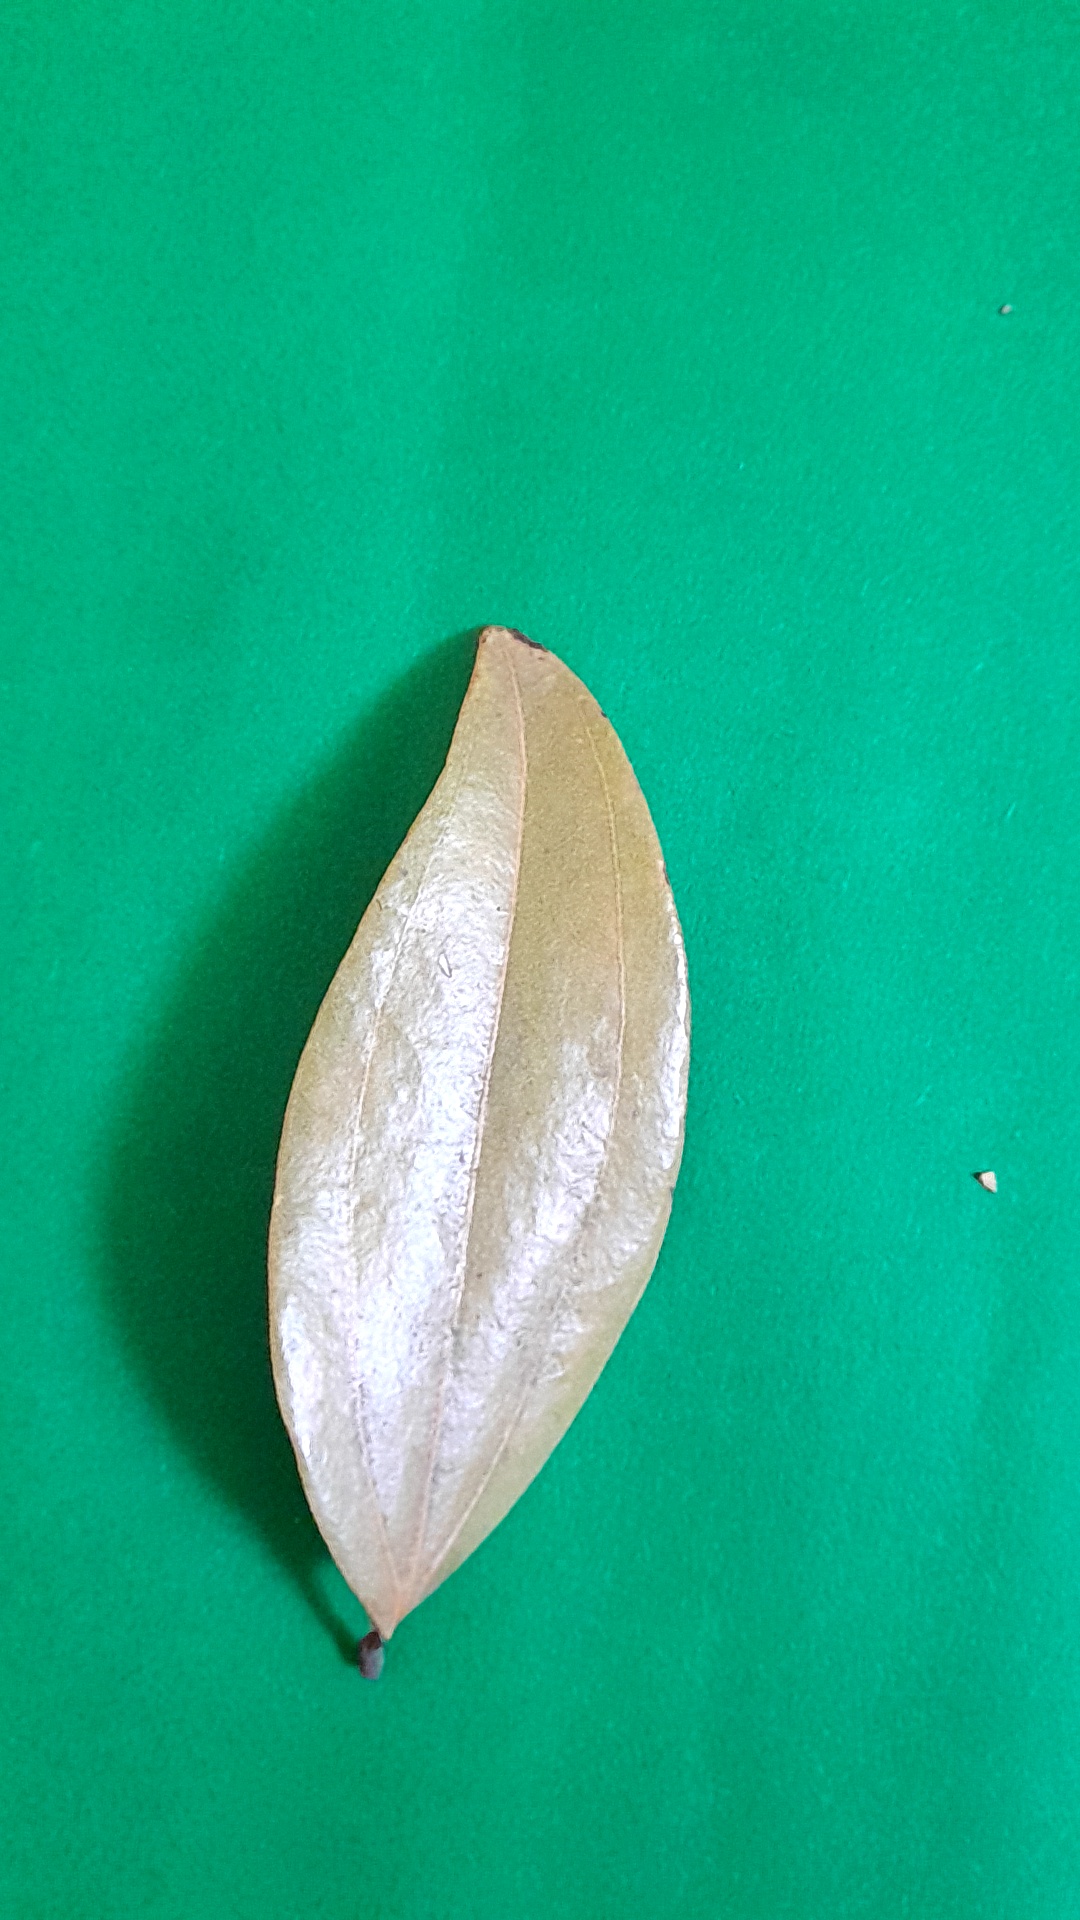
Label: Dry Leaf